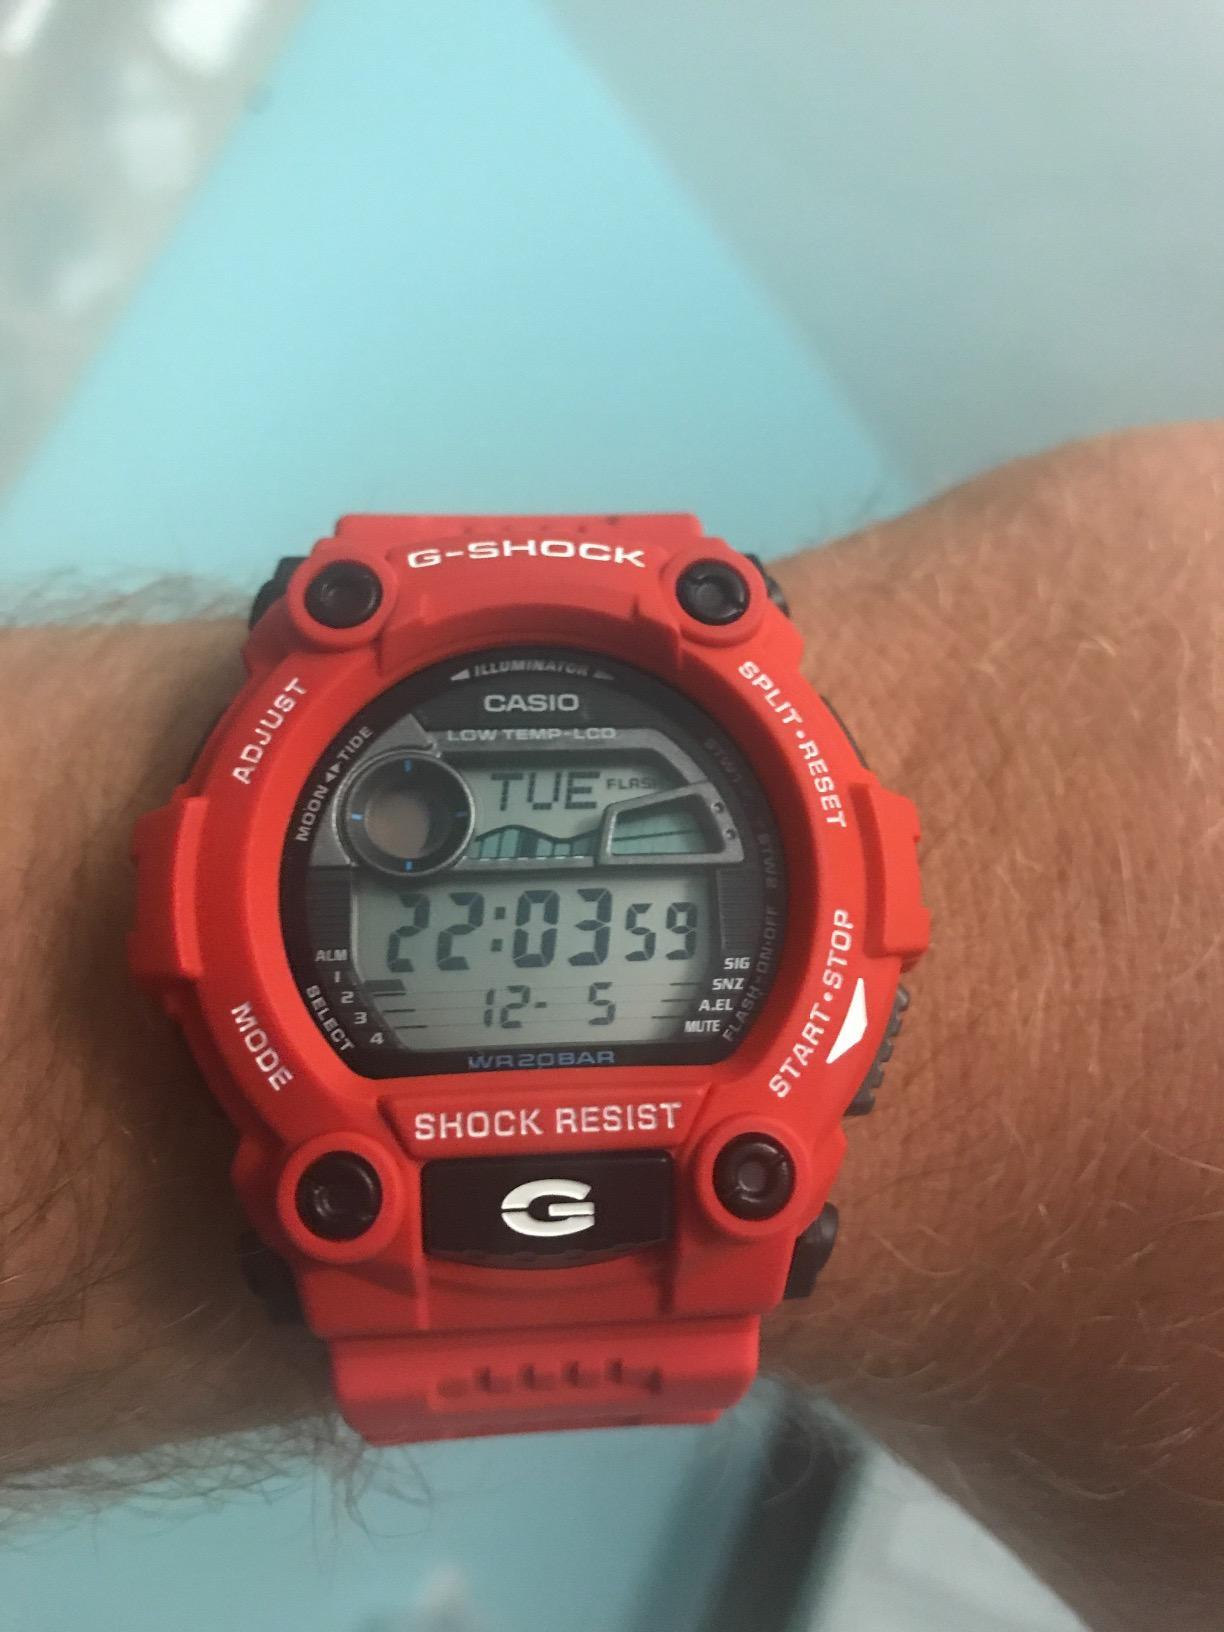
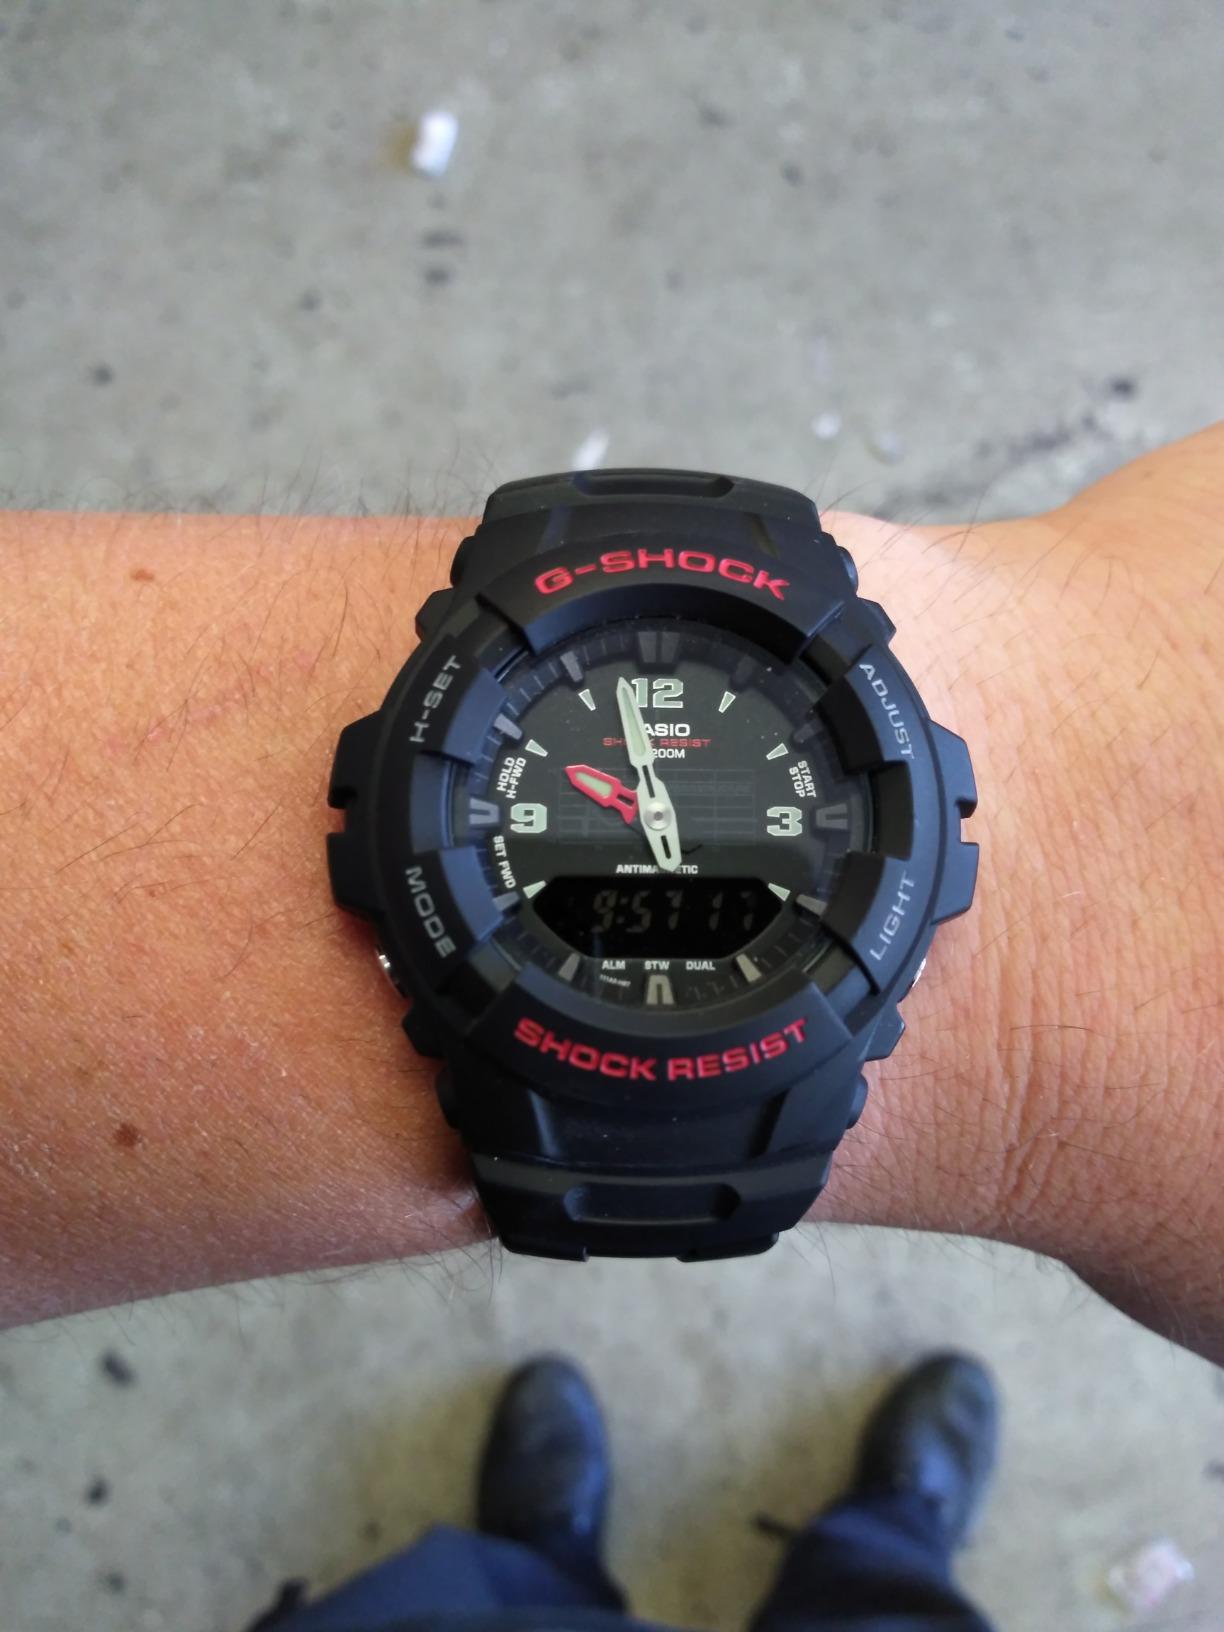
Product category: accessories_watch
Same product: no